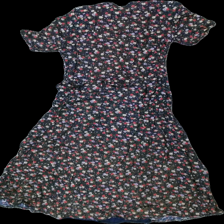
View: back
Type: Dress
Category: Ladies
Brand: Not in the list
Brand text on label: creations madonna
Colors: Blue, Green, Red, Multicolor
Material: 100% viscose
Pattern: Floral print
Cut: Regular
Season: All
Trend: 80s
Damage location: bottom center
Damage 2 location: bottom left
Damage 3 location: bottom left
Price range: 50-100
Recommended usage: Reuse
Description: blommig klänning, vintage
Comment: vintage